Oppidum du Fossé des Pandours

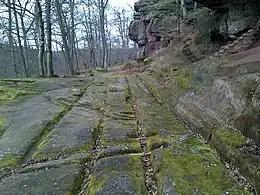
Bishops' road ruts.

In addition to utilizing topography, Oppida constructed supplementary defensive structures for their late fortifications. The Oppidum covers an area of 160 to 165 hectares. To address the absence of uninterrupted natural protection, in addition to the 600-meter-long barrier rampart that obstructs access from the north via the Lorraine plateau, ramparts were constructed, collectively measuring approximately 7 kilometers in length and encompassing the entire site.